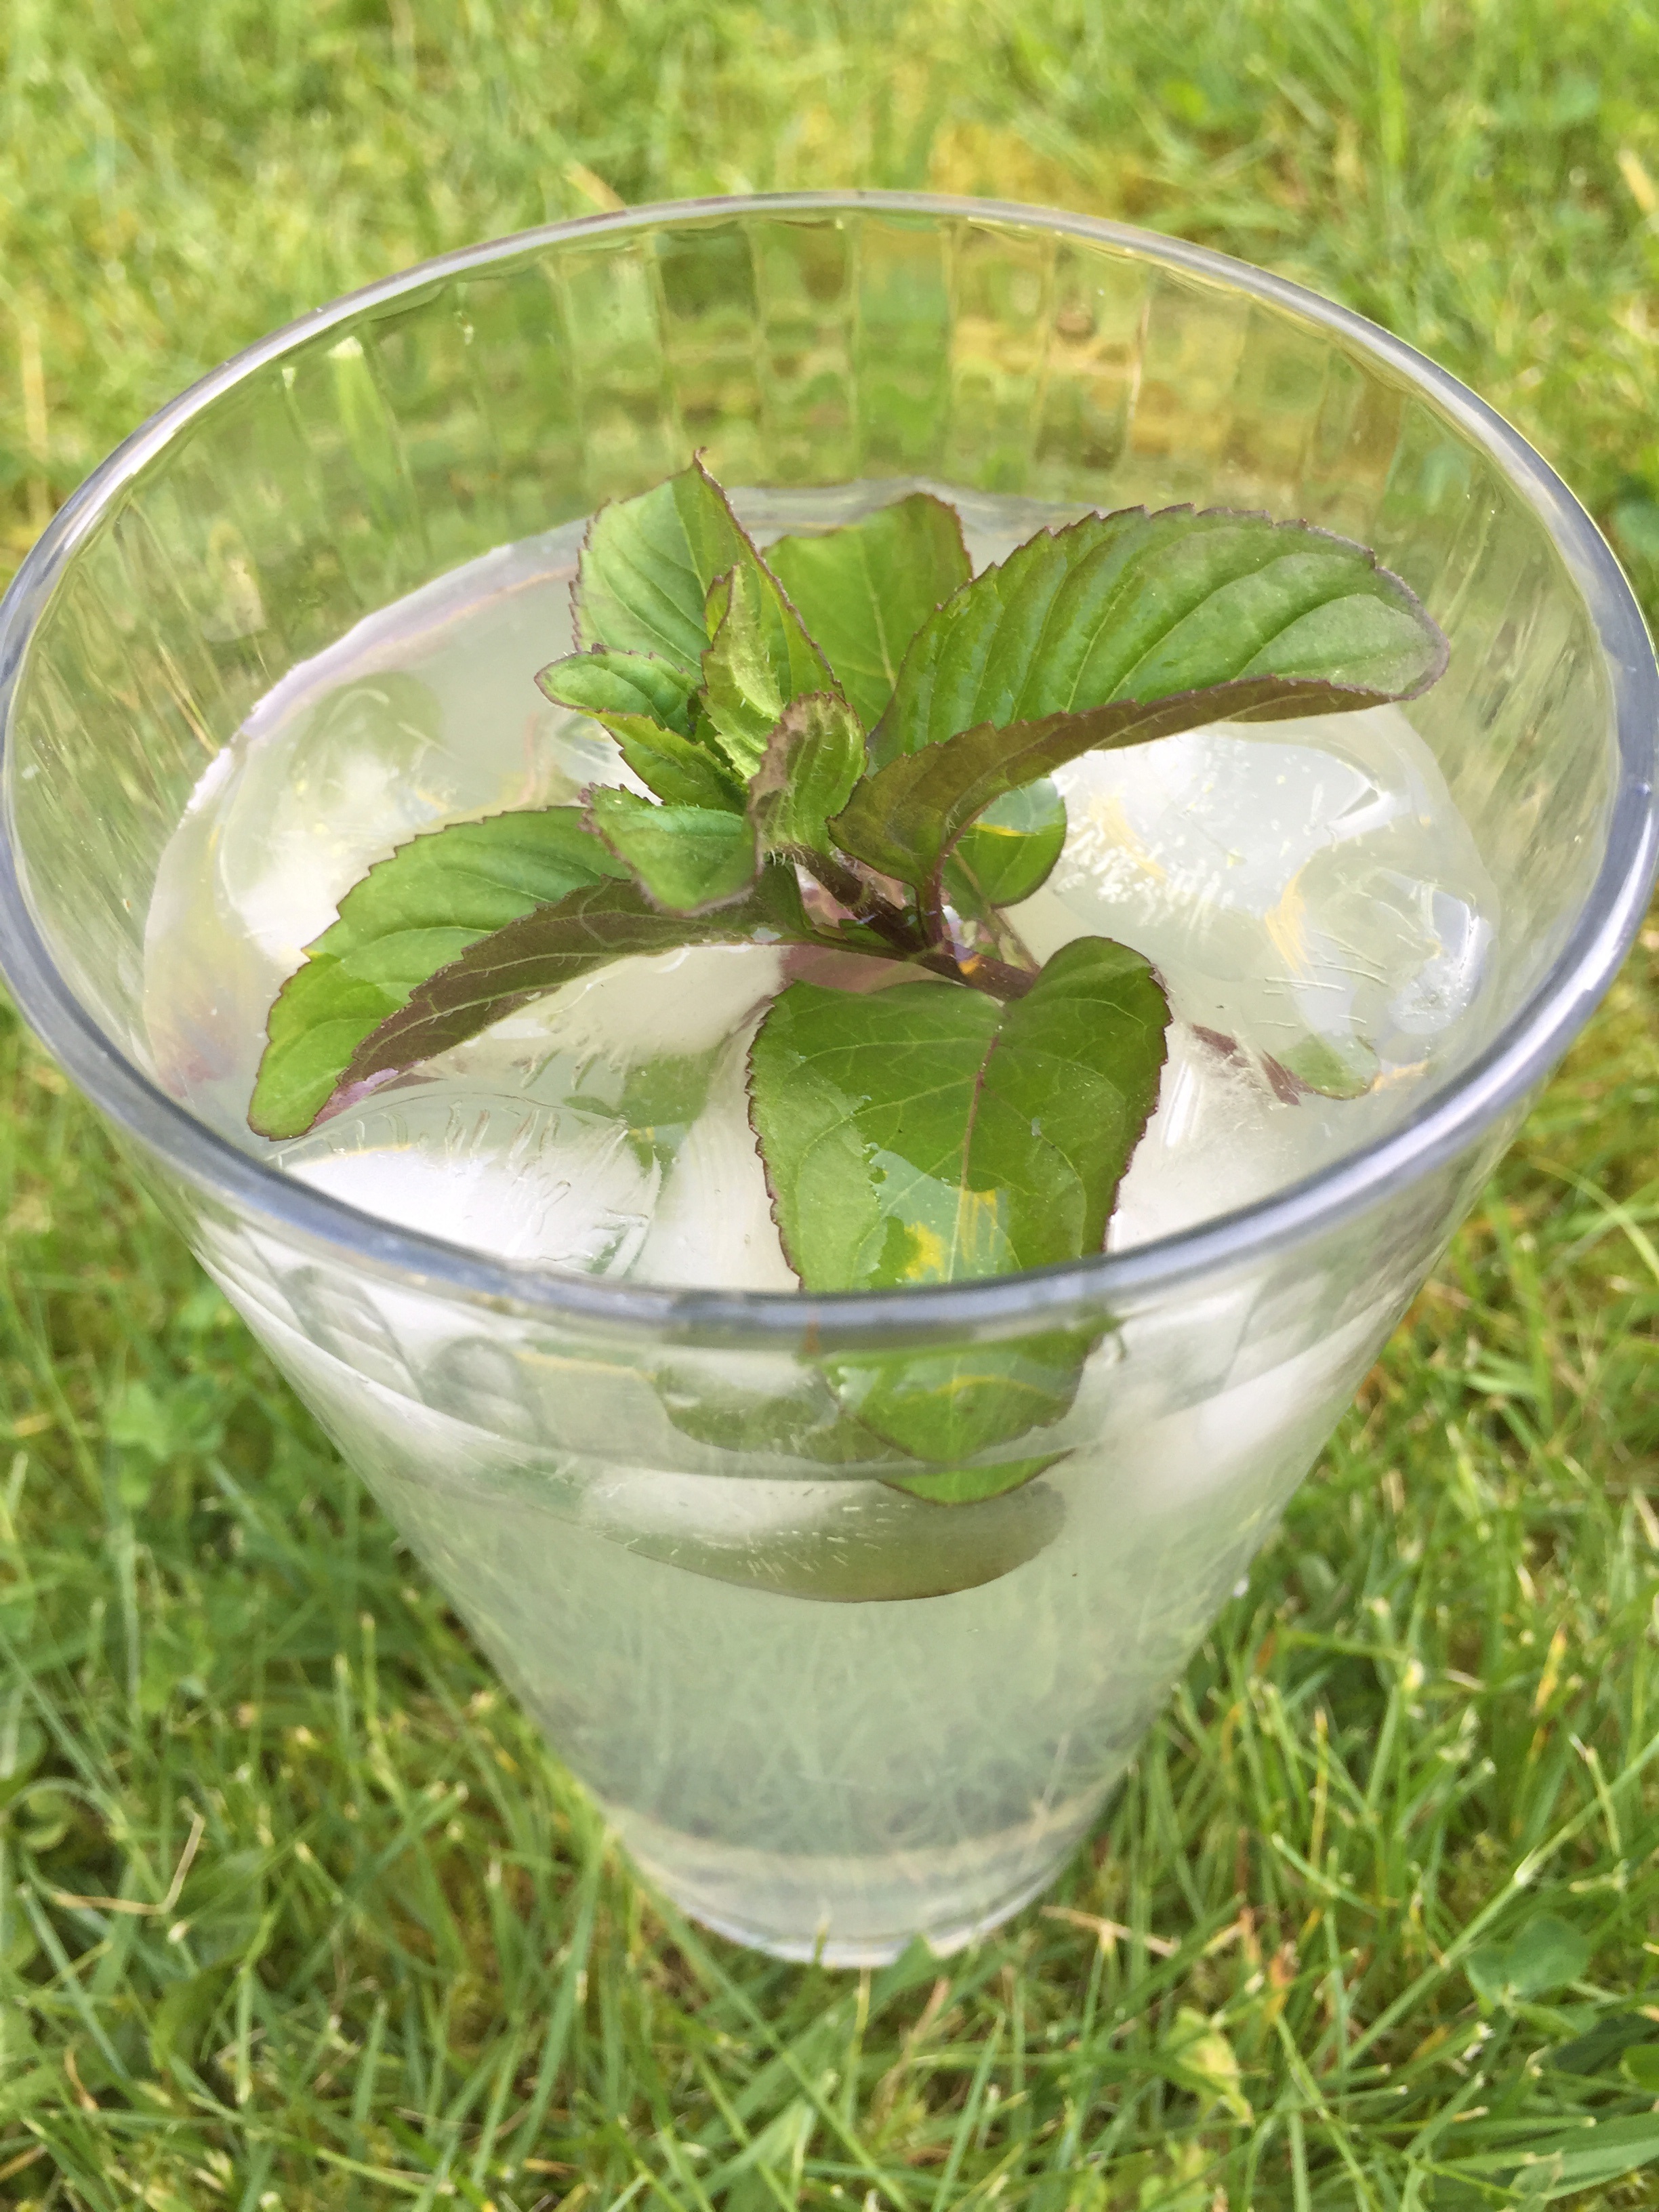
cold, plant, leaf, flower, glass, summer, ice, food, green, herb, produce, fresh, beverage, drink, mint, alcohol, cocktail, mojito, lime, alcoholic, garnish, cool, refreshment, sour, flowering plant, herbalism, land plant, distilled beverage, mint julep